Barony of Holckenhavn

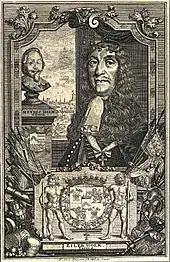
Eiler Holck.

The Barony of Holckenhavn was established on 4 October 1671 by King Christian V of Denmark for Eiler Holck, a member of the noble family of Holck. It consisted of the manor of Holckenhavn. The holder of the barony carried the title of "enfeoffed baron".